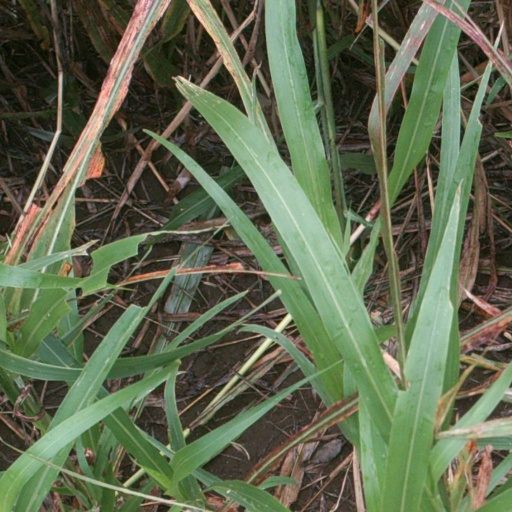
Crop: sorghum